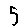
Label: 5